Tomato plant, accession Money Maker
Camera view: vertical (180 deg); turntable rotation: 330 degrees
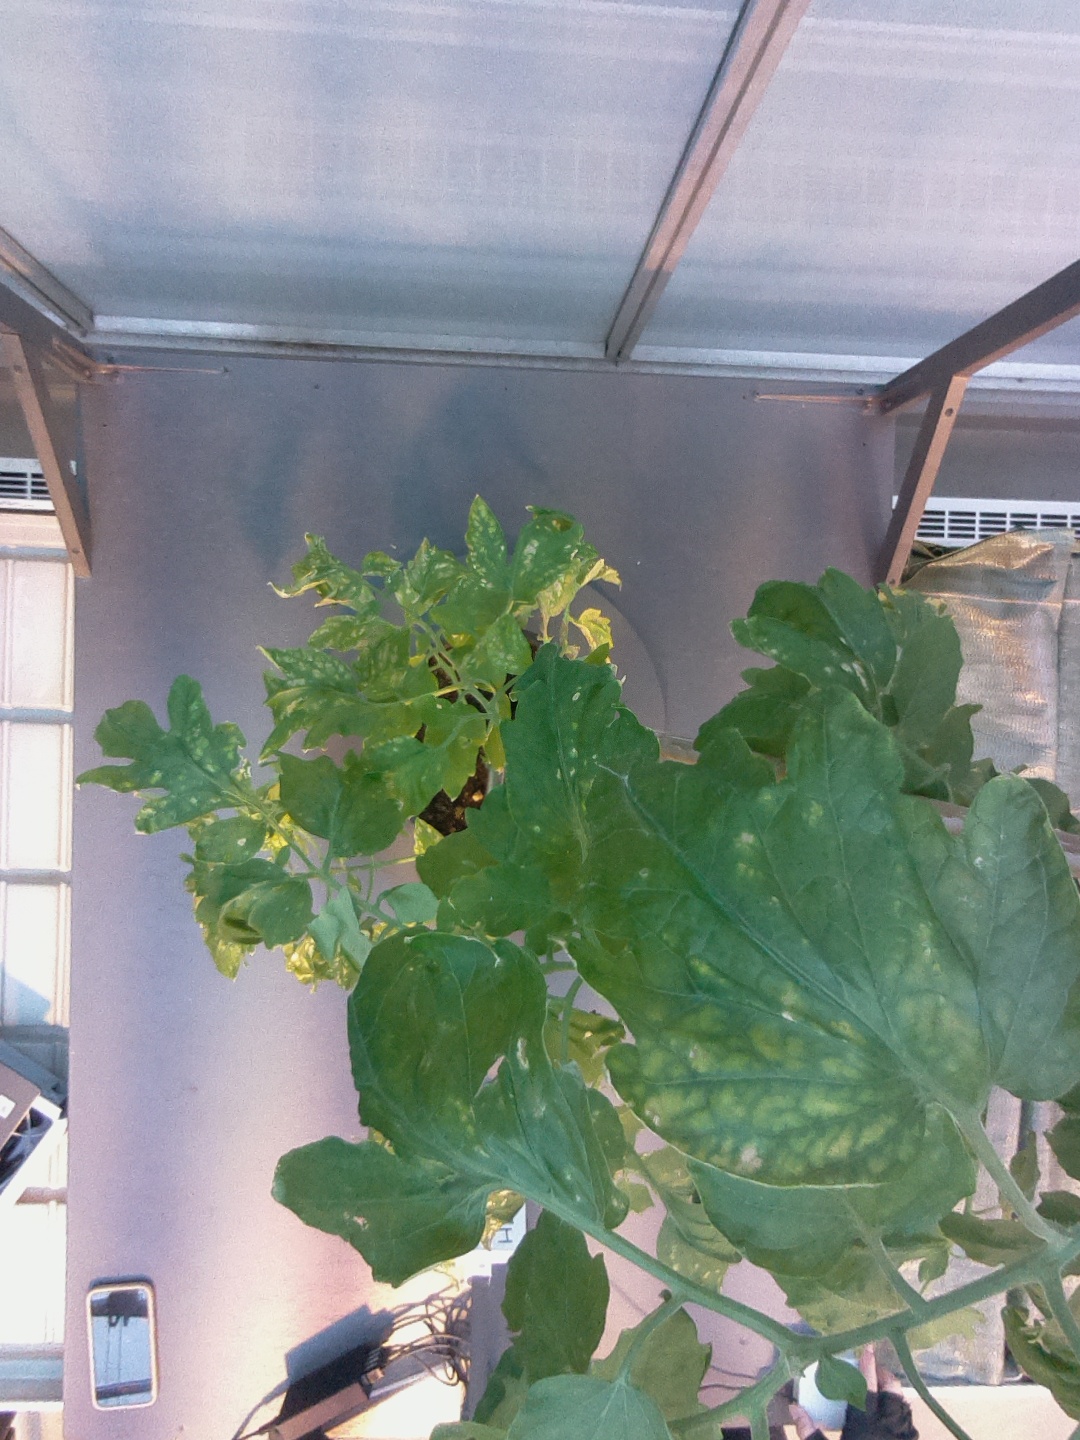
BBCH growth stage 74: 40%-50% of final fruit size